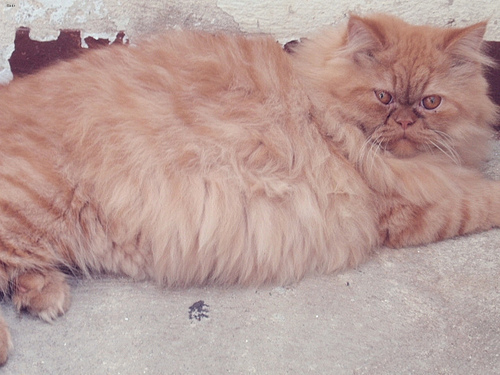
Animal: cat
Breed: persian